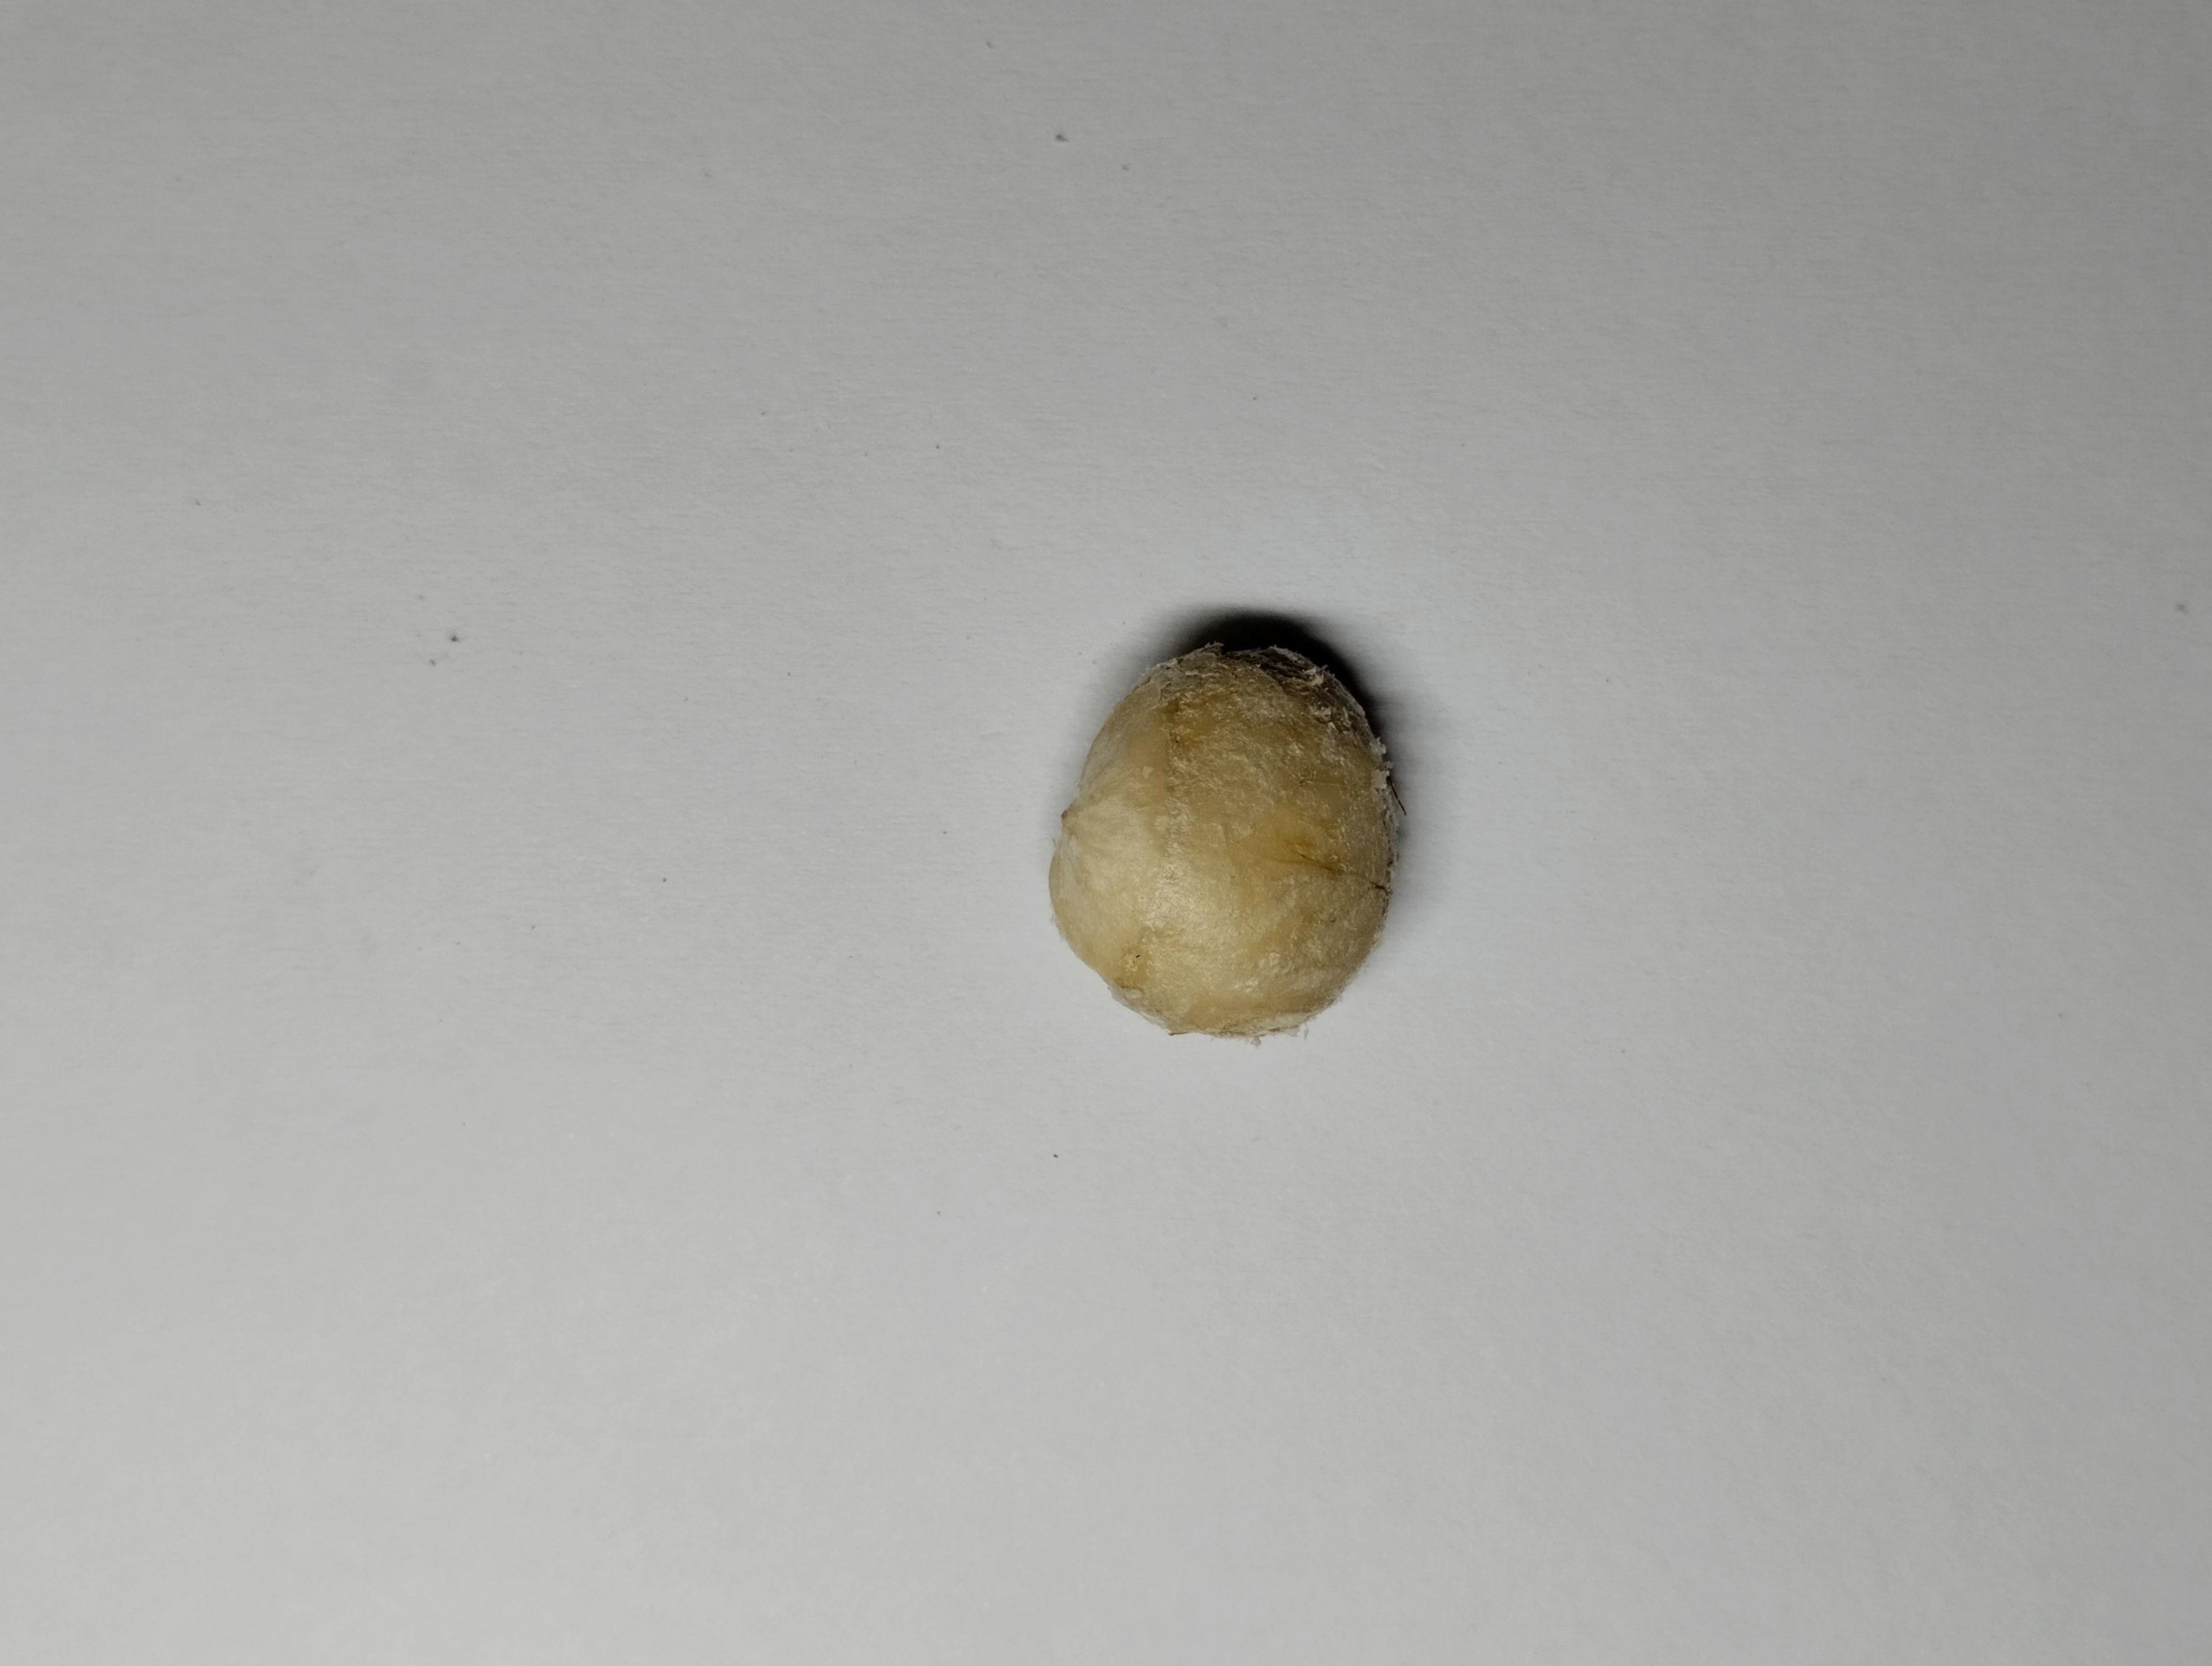
Label: bagus (good seed)